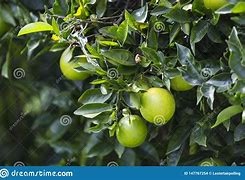
Label: banana